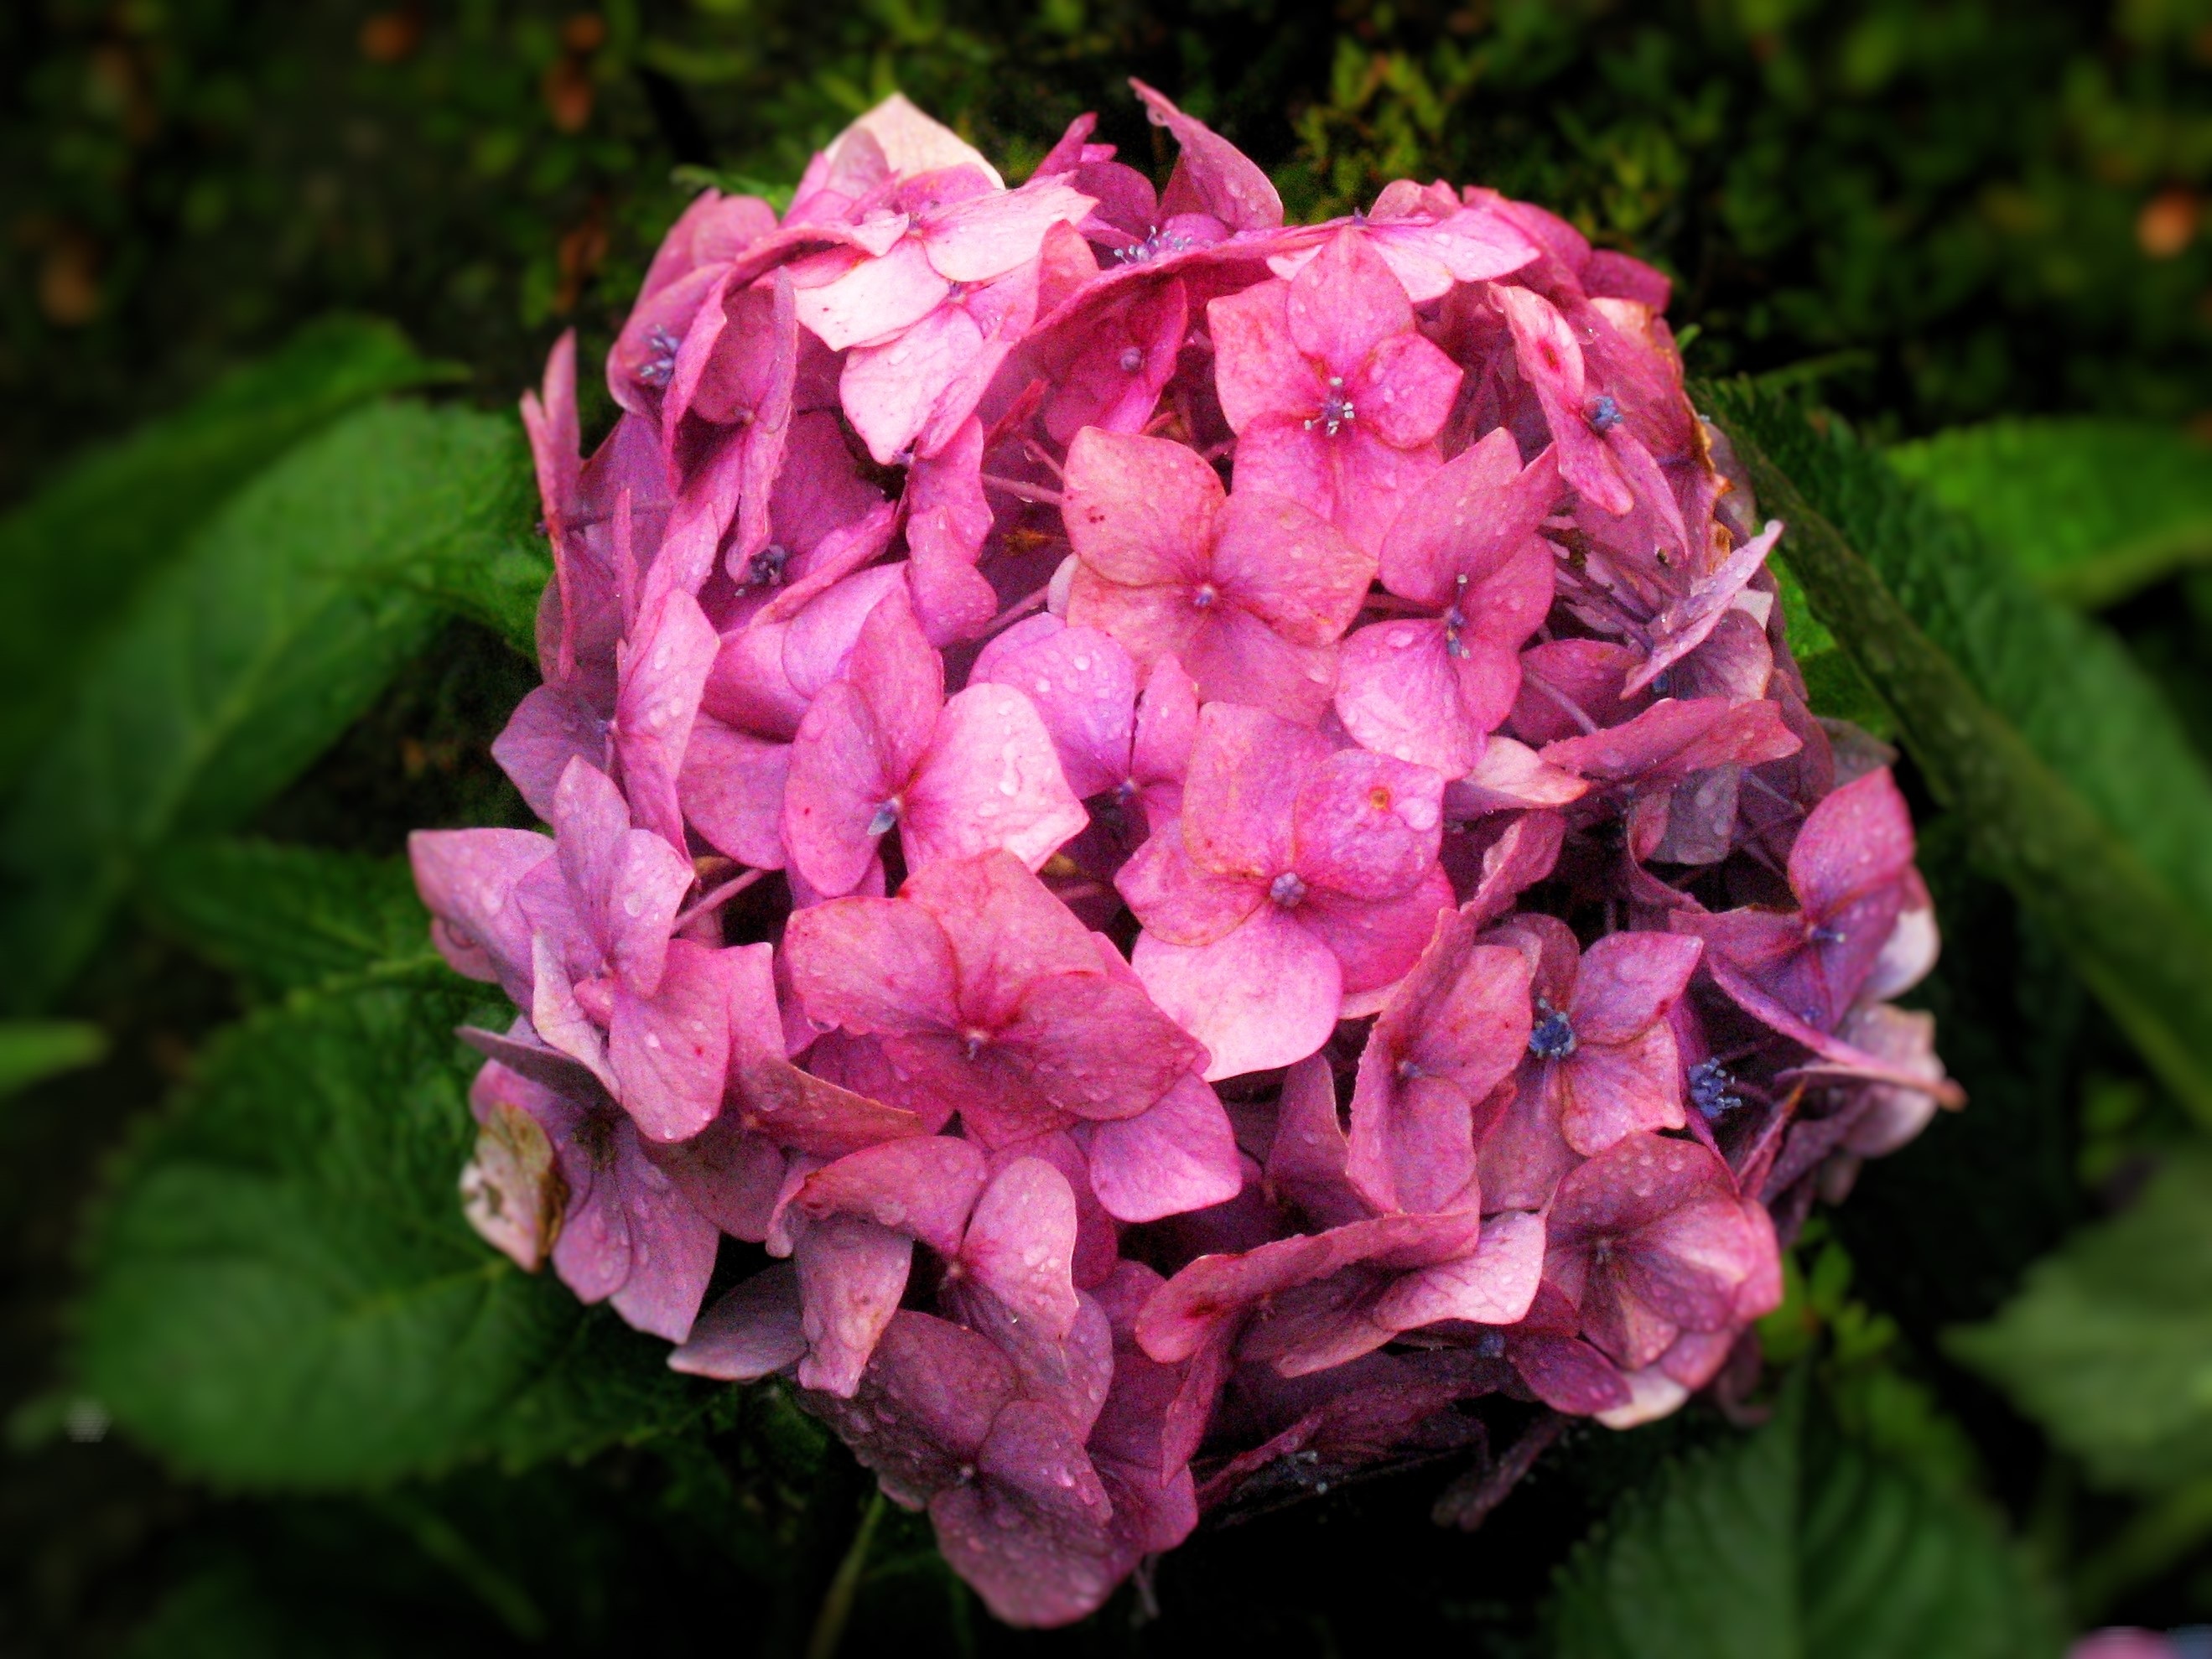
plant, rain, flower, petal, green, red, botany, pink, japan, flora, hydrangea, shrub, drop of water, yokosuka, macro photography, flowering plant, rainy season, hydrangeaceae, antomasako, ota kisan, cornales, annual plant, land plant